Alchon Huns

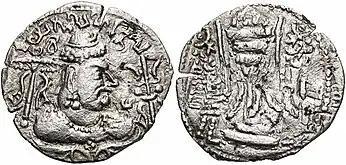
Mihirakula used the Indian Gupta script on his coinage. Obv: Bust of king, with legend in Gupta script (14px)14px12px14px, "(Ja)yatu Mihirakula" ("Let there be victory to Mihirakula").

The Gupta Empire emperor Narasimhagupta is also credited in helping repulse Mihirakula, after the latter had conquered most of India, according to the reports of Chinese monk Xuanzang. In a fanciful account, Xuanzang, who wrote a century later in 630 CE, reported that Mihirakula had conquered all India except for an island where the king of Magadha named Baladitya (who could be Gupta ruler Narasimhagupta Baladitya) took refuge, but that was finally captured by the Indian king. He later spared Mihirakula's life on the intercession of his mother, as she perceived the Hun ruler "as a man of remarkable beauty and vast wisdom". Mihirakula is then said to have returned to Kashmir to retake the throne. This ended the Second Hunnic War in 534, after an occupation which lasted nearly 15 years.